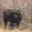
Label: deer